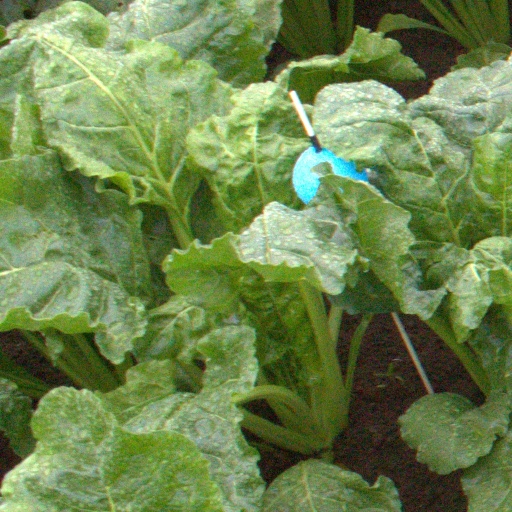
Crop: sugar beet